American Tobacco Company Prizery

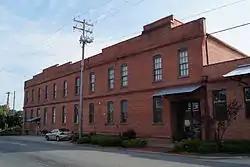
American Tobacco Company Prizery, September 2014

American Tobacco Company Prizery, also known as the Nantucket Warehouse, is a historic tobacco prizery located at Kinston, Lenoir County, North Carolina. It was built in 1901 by the American Tobacco Company, and is a two-story, load-bearing brick building that was constructed in five phases beginning about 1901. The facility’s “prizery” name refers to its specialized function, the operation of a screw press to pack tobacco in hogsheads for shipping.